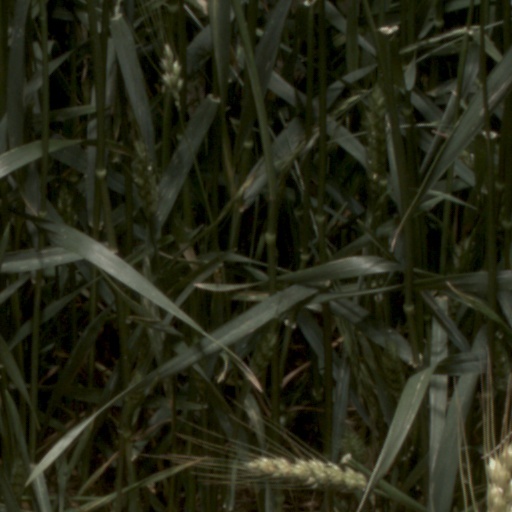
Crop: wheat